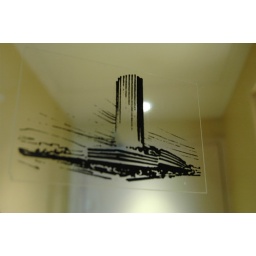
Hotel Decore on a glass door in our room, Hotel Concorde La Fayette, Paris, Champs Elysees. June 19, 2009